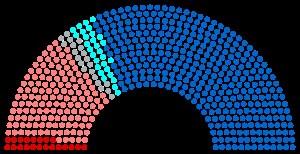
Les élections législatives françaises de 2002 permettent d'élire les députés de la XIIᵉ législature de la Vᵉ République et se tiennent les 9 et 16 juin 2002. Conformément à la loi en vigueur, les députés sont élus au scrutin uninominal majoritaire à deux tours, dans 577 circonscriptions. Ces élections se sont déroulées dans la foulée de l'élection présidentielle de 2002, qui vit la réélection de Jacques Chirac. Par conséquent, la droite, emmenée par la nouvellement créée Union pour la majorité présidentielle a aisément remporté la majorité absolue des sièges, aux dépens de l'ancienne « gauche plurielle », qui devait se remettre de son échec au premier tour de la présidentielle. En 2000, à la suite du référendum sur le quinquennat présidentiel, ainsi que l'inversion, en 2001, des calendriers de façon à placer les élections législatives après l'élection présidentielle, ces deux scrutins font partie depuis 2002 de la même séquence électorale.